Louis Roederer

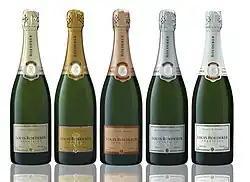
Louis Roederer champagne bottles

Louis Roederer is a producer of champagne based in Reims, France. Founded in 1776, the business was inherited and renamed by Louis Roederer in 1833. It remains as one of the few independent and family-run "maisons de champagne" (champagne houses). Over 3.5 million bottles of Louis Roederer champagne are shipped each year to more than 100 countries.